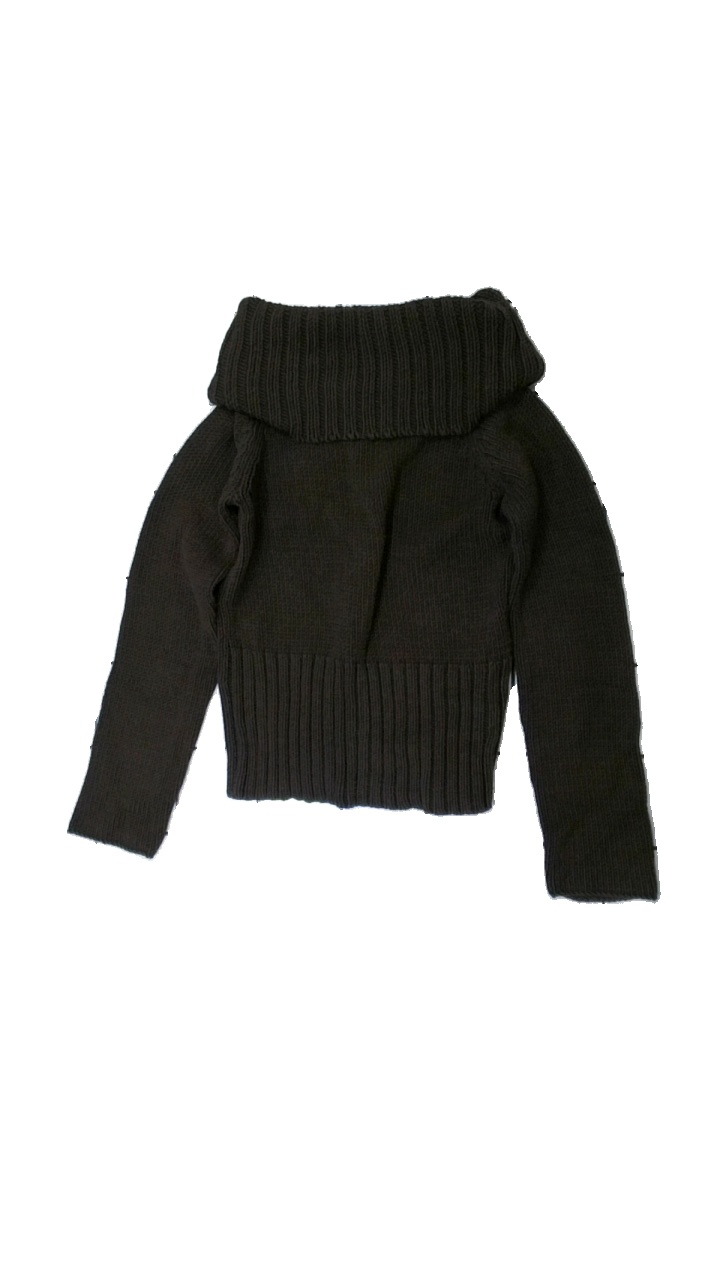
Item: Sweater (Ladies)
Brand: Mexx
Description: brun tjocktröja med hög krage, lätt nopprig
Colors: Brown
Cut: Regular, Turtle neck
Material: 54% cotton 46% acrylic
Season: All
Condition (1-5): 4
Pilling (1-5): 4
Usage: Reuse
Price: <50